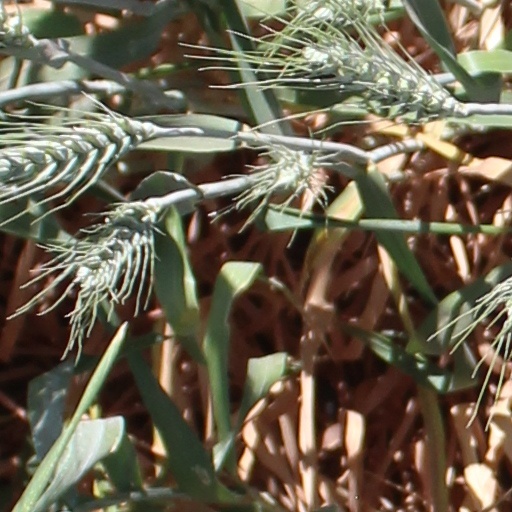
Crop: wheat